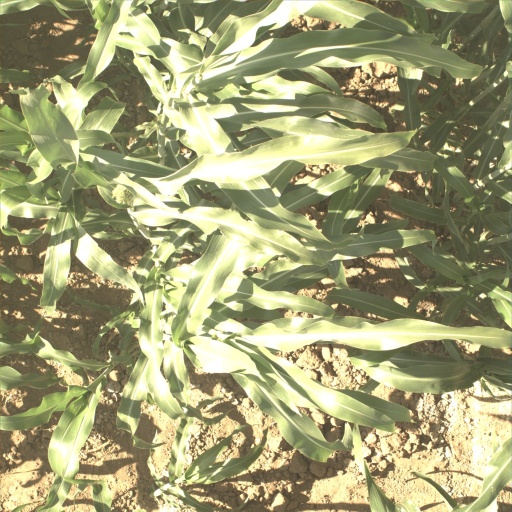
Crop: sorghum